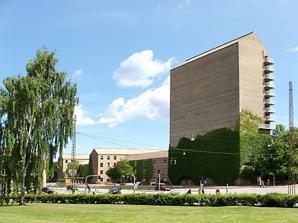
Building: State and University Library, Denmark
Country: Denmark
Year built: 1902
National library of Denmark State and University Library, Denmark Statsbiblioteket The State and University Library at the Aarhus University Campus, featuring the landmark high rise of Bogtårnet , the primary book repository. Location Aarhus , Denmark Type National library , university library Scope National Library of Denmark Aarhus University library Established Legally established 1897 Opened 1902 University Library from 1928 Collection Size 5,528,993 physical units, 6,176,256 electronic titles (as of 2017) Legal deposit Since 1902 Other information Website en .statsbiblioteket .dk The State and University Library ( Danish : Statsbiblioteket ) in Aarhus , Denmark, is a national library and the university library of Aarhus University . It is a research library and the central repository for all Danish public libraries holding millions of items both in print and digital formats including sound and music recordings, videos, journals, books, patents, maps, prints and drawings. The library is directly subordinated the Danish Ministry of Culture and is a legal deposit library, receiving copies of all audio, video and newspapers produced in Denmark. The library is located on the south side of Nordre Ringgade in Midtbyen , Aarhus on the Aarhus University campus. The primary  document storage facility is the 14 stories Bogtårnet building. In 2017, it merged with the Royal Library in Copenhagen to form a combined national library. The combined library organisation (the separate library locations in Copenhagen and Aarhus are maintained) is known as the Royal Danish Library ( Danish : Det Kgl. Bibliotek ). History The state library was established by law in 1897 as one of the first attempts to decentralize the cultural monopoly of Copenhagen . The library opened five years later in 1902 as a Research Library and administrative center for all Danish public libraries. In 1928 Aarhus University was established and the state library became the library for the new university. The responsibilities of the library have been expanded throughout the years and it today functions as a depot and center for loan-cooperation between Danish public libraries and as a center for literature in immigrant languages. Collection The collection includes 100,000 books donated by the Danish Royal Library when the state library was first established. The Royal archivist Caspar Frederik Wegener had at the time of his death in 1893 the largest book collection Denmark. The collection was bought by the Danish state in 1897 and it became an important contribution to the new library. The state library also contains the State Newspaper Collection which was established in 1916 and the State Media Collection. The library's cultural heritage collections are: Radio/TV collection: Danish radio and television from the mid-1980s onwards. State Newspaper Collection: all the Danish newspapers from the mid-1600s onwards. Danish Commercials: Danish cinema adverts from about 1955 to 1995, and all the adverts on TV2 television in the period 1988–2005. Music and sound: all Danish music publications and unique sound recordings such as speeches by famous men and women, dialects, and Denmark's oldest sound recordings on wax cylinders. Netarchive: the Danish part of the internet from July 2005 onwards. Special collections: a range of collections, for instance timetables, funeral sermons, handwriting, old political documents and much more. In 1999, the collection included 4 million items in print such as books, journals, newspapers, etc. and c. 400,000 sound, radio and television recordings. Buildings Reading room in the library The state library started out in a building on Vester Allé 12 designed by Hack Kampmann for the purpose. The building quickly proved too small, especially after the duties of being a university library was added in 1928. In 1963, the library moved to a new building, Bogtårnet (The Book Tower), designed by C.F. Møller on the university campus. In 1995, the architect firm Kjær & Richter renovated the interior. Fusion with The Royal Library In September 2016, the Danish Ministry of Culture announced that The State and University Library would merge with the Royal Library in Copenhagen, with effect from 1 January 2017. The new institution is called the Royal Danish Library . References